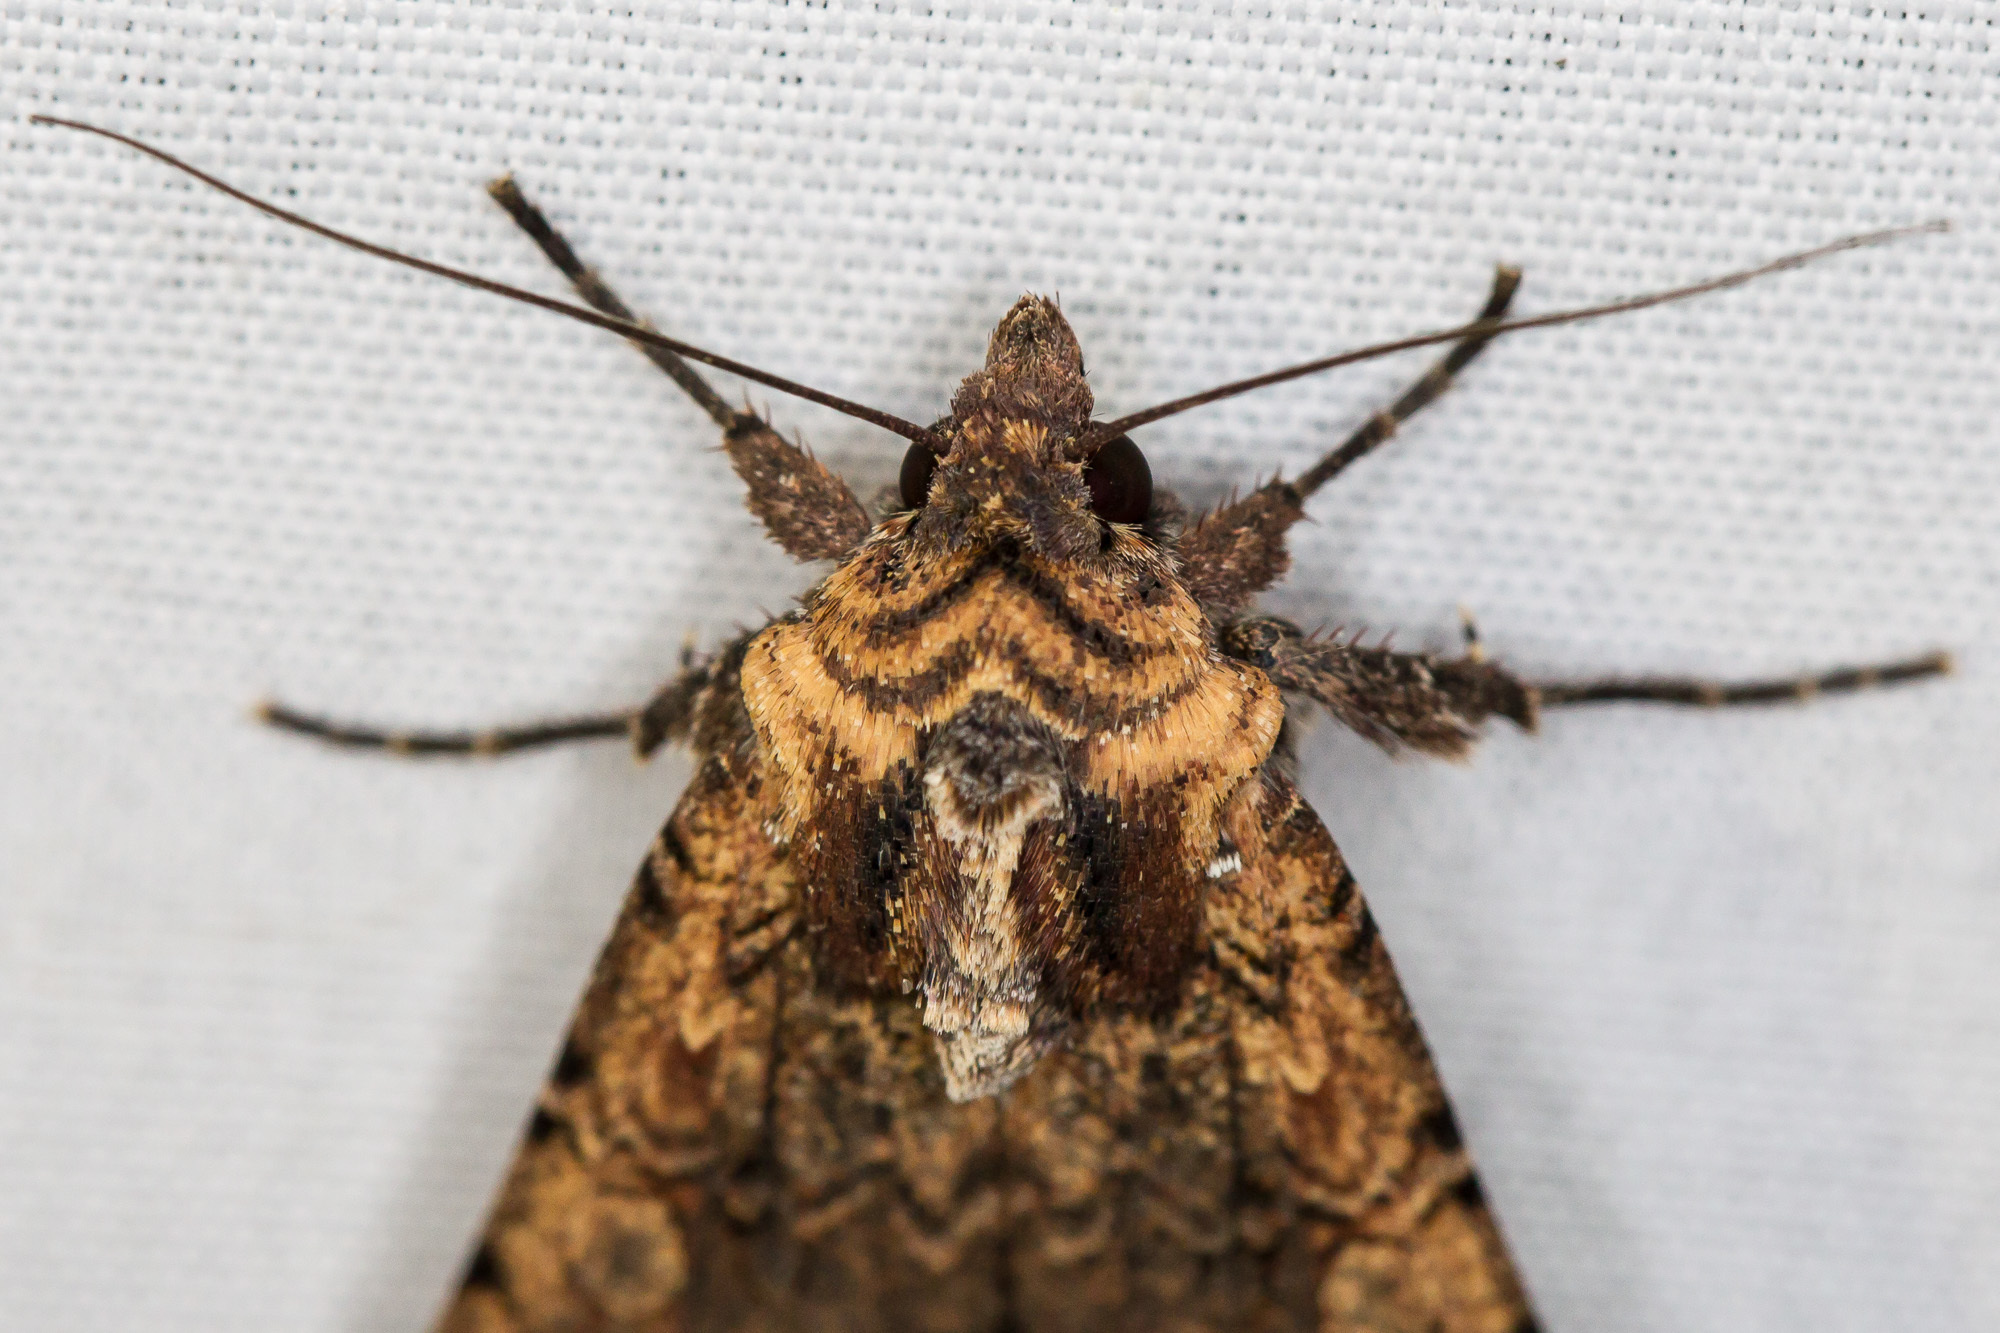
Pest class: cutworms